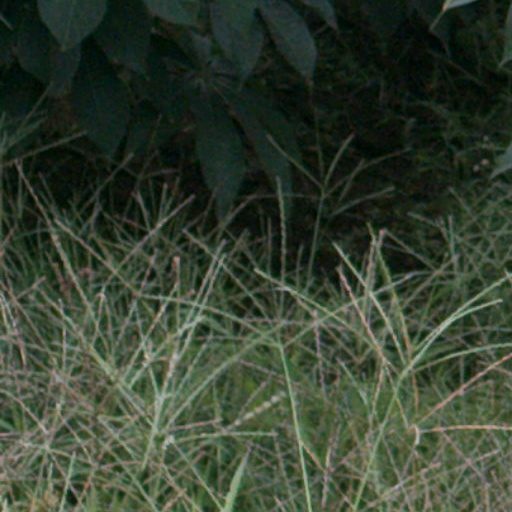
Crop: cassava